Secretariat of Public Education Main Headquarters

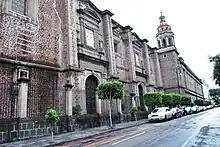
Luis Gonzalez Obregon facade looking from what was the old La Encarnacion Church

This building was part of the ex-convent of Santa María de la Encarnación del Divino Verbo, commonly referred to simply as “La Encarnación” founded in 1594 by nuns of the Conceptionist Order. It was founded as a convent for Spanish and Criollo women, becoming the largest and the richest in the city, allowing each nun here to have her own apartment with servants. It was able to accommodate guests such as the Marchioness Calderon de la Barca, who declared the convent to be a palace, telling the nuns that of all the convents she had visited in Europe and Mexico, none were as large or fine as this one.